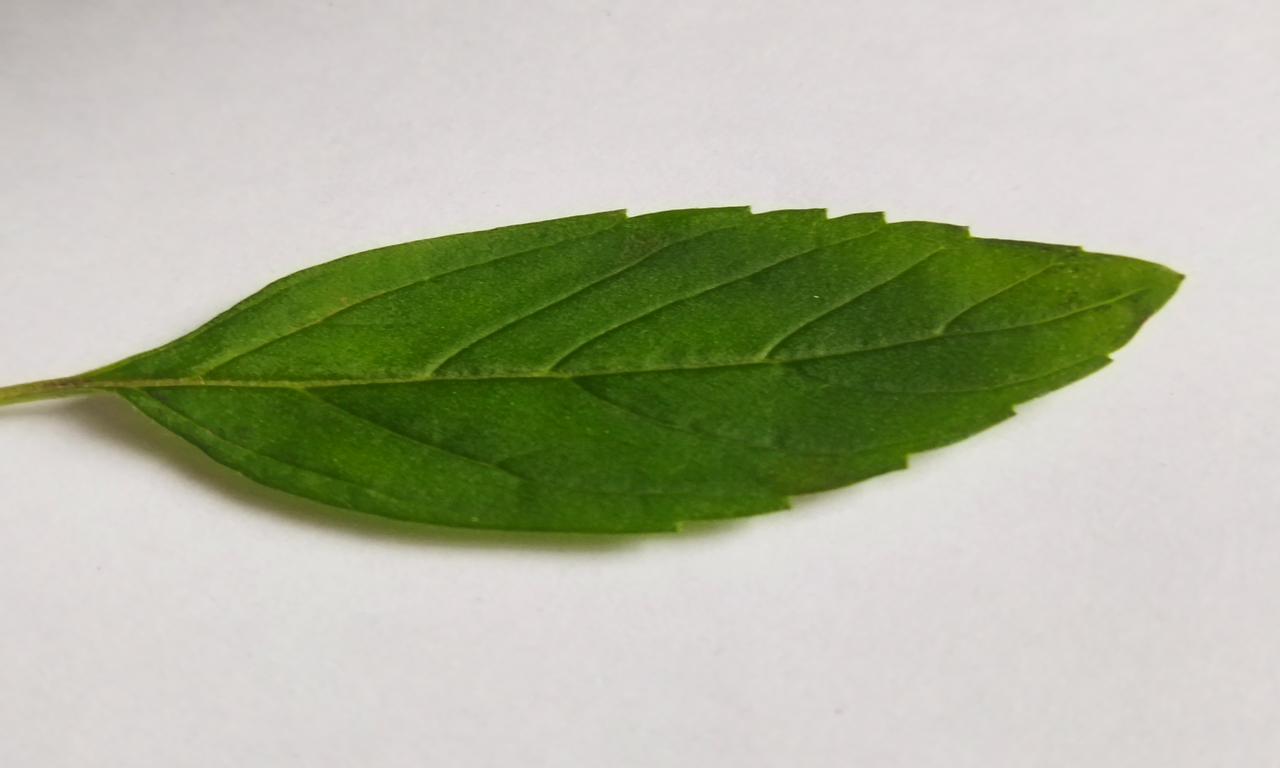
Label: Fresh